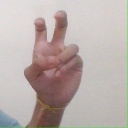
अक्षर: ई